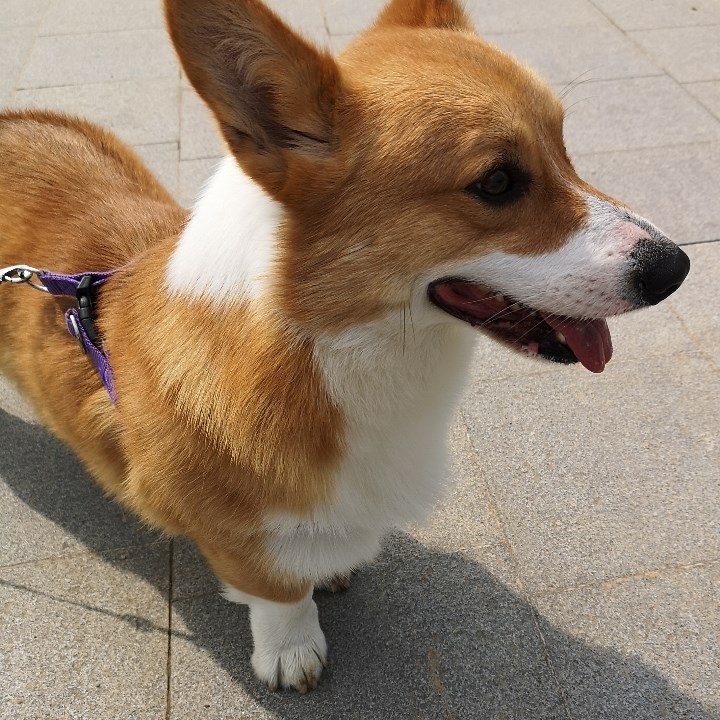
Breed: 2909-n000116-Cardigan